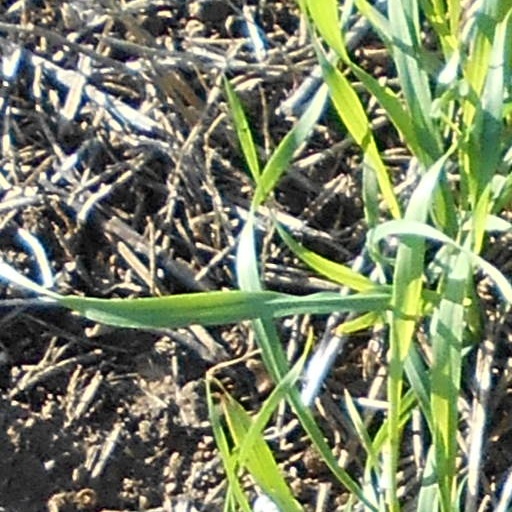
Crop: wheat